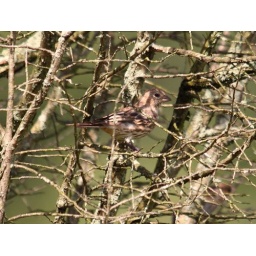
Another small bird in the dead tree I believe is a female Finch.